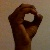
The image shows a hand gesture representing the letter 'O' in Indian Sign Language.